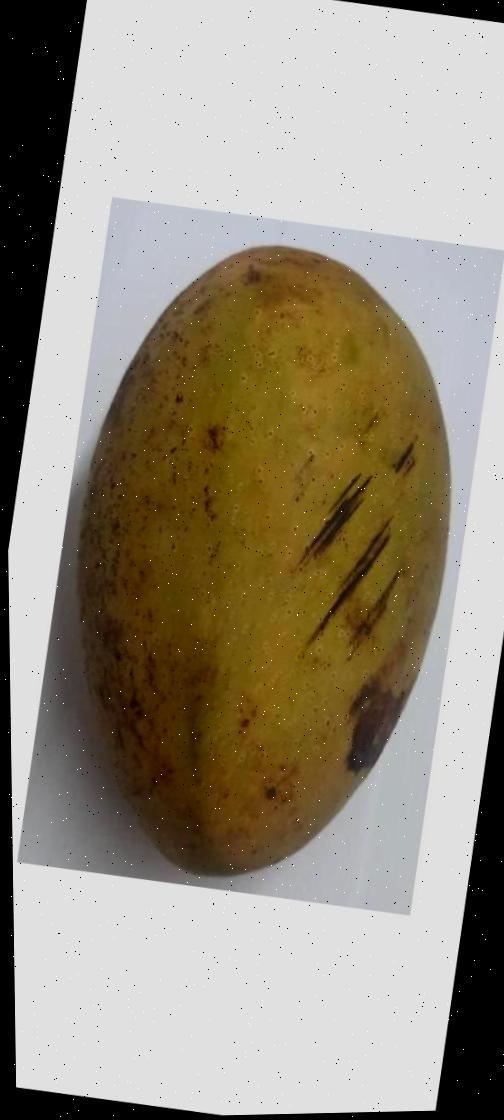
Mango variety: Ashshina Classic